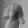
ASL letter: Q